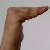
The image shows a hand gesture representing a space in Indian Sign Language.